David Lange

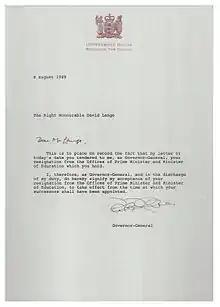
The Governor-General's letter accepting Lange's resignation

Relations with France became strained when French agents of the DGSE bombed and sank the Greenpeace ship the "Rainbow Warrior" on 10 July 1985 while it lay moored in Auckland Harbour, killing photographer Fernando Pereira. In June 1986 Lange obtained a political deal with France over the "Rainbow Warrior" affair, presided over by United Nations Secretary-General Javier Pérez de Cuéllar. France agreed to pay compensation of NZ$13 million (US$6.5 million) to New Zealand and also to apologise. In return, Lange agreed that French authorities could detain the convicted French agents Alain Mafart and Dominique Prieur at the French military base on Hao Atoll for three years. However, both spies were freed by May 1988, less than two years later, in violation of the agreement.